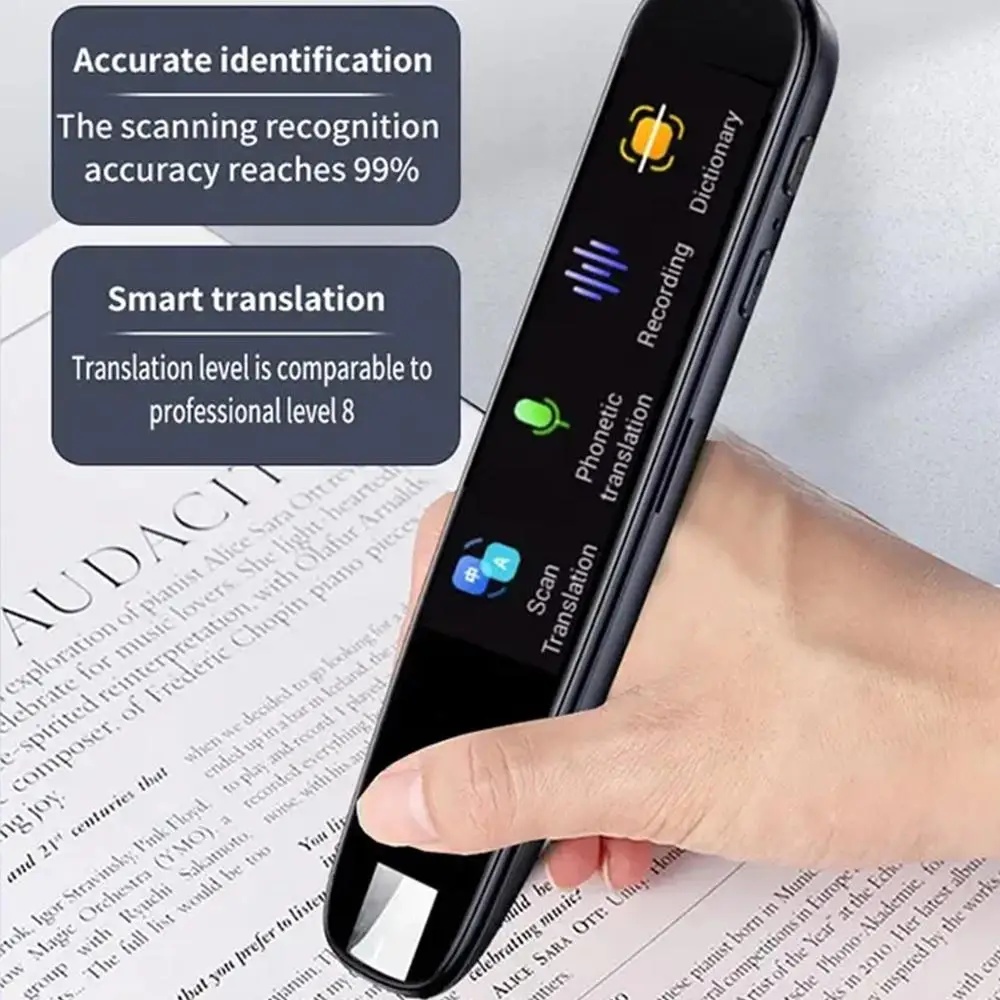
Offline Translator Pen
Category: Office Supplies > Office Equipment > Electronic Dictionaries & Translators